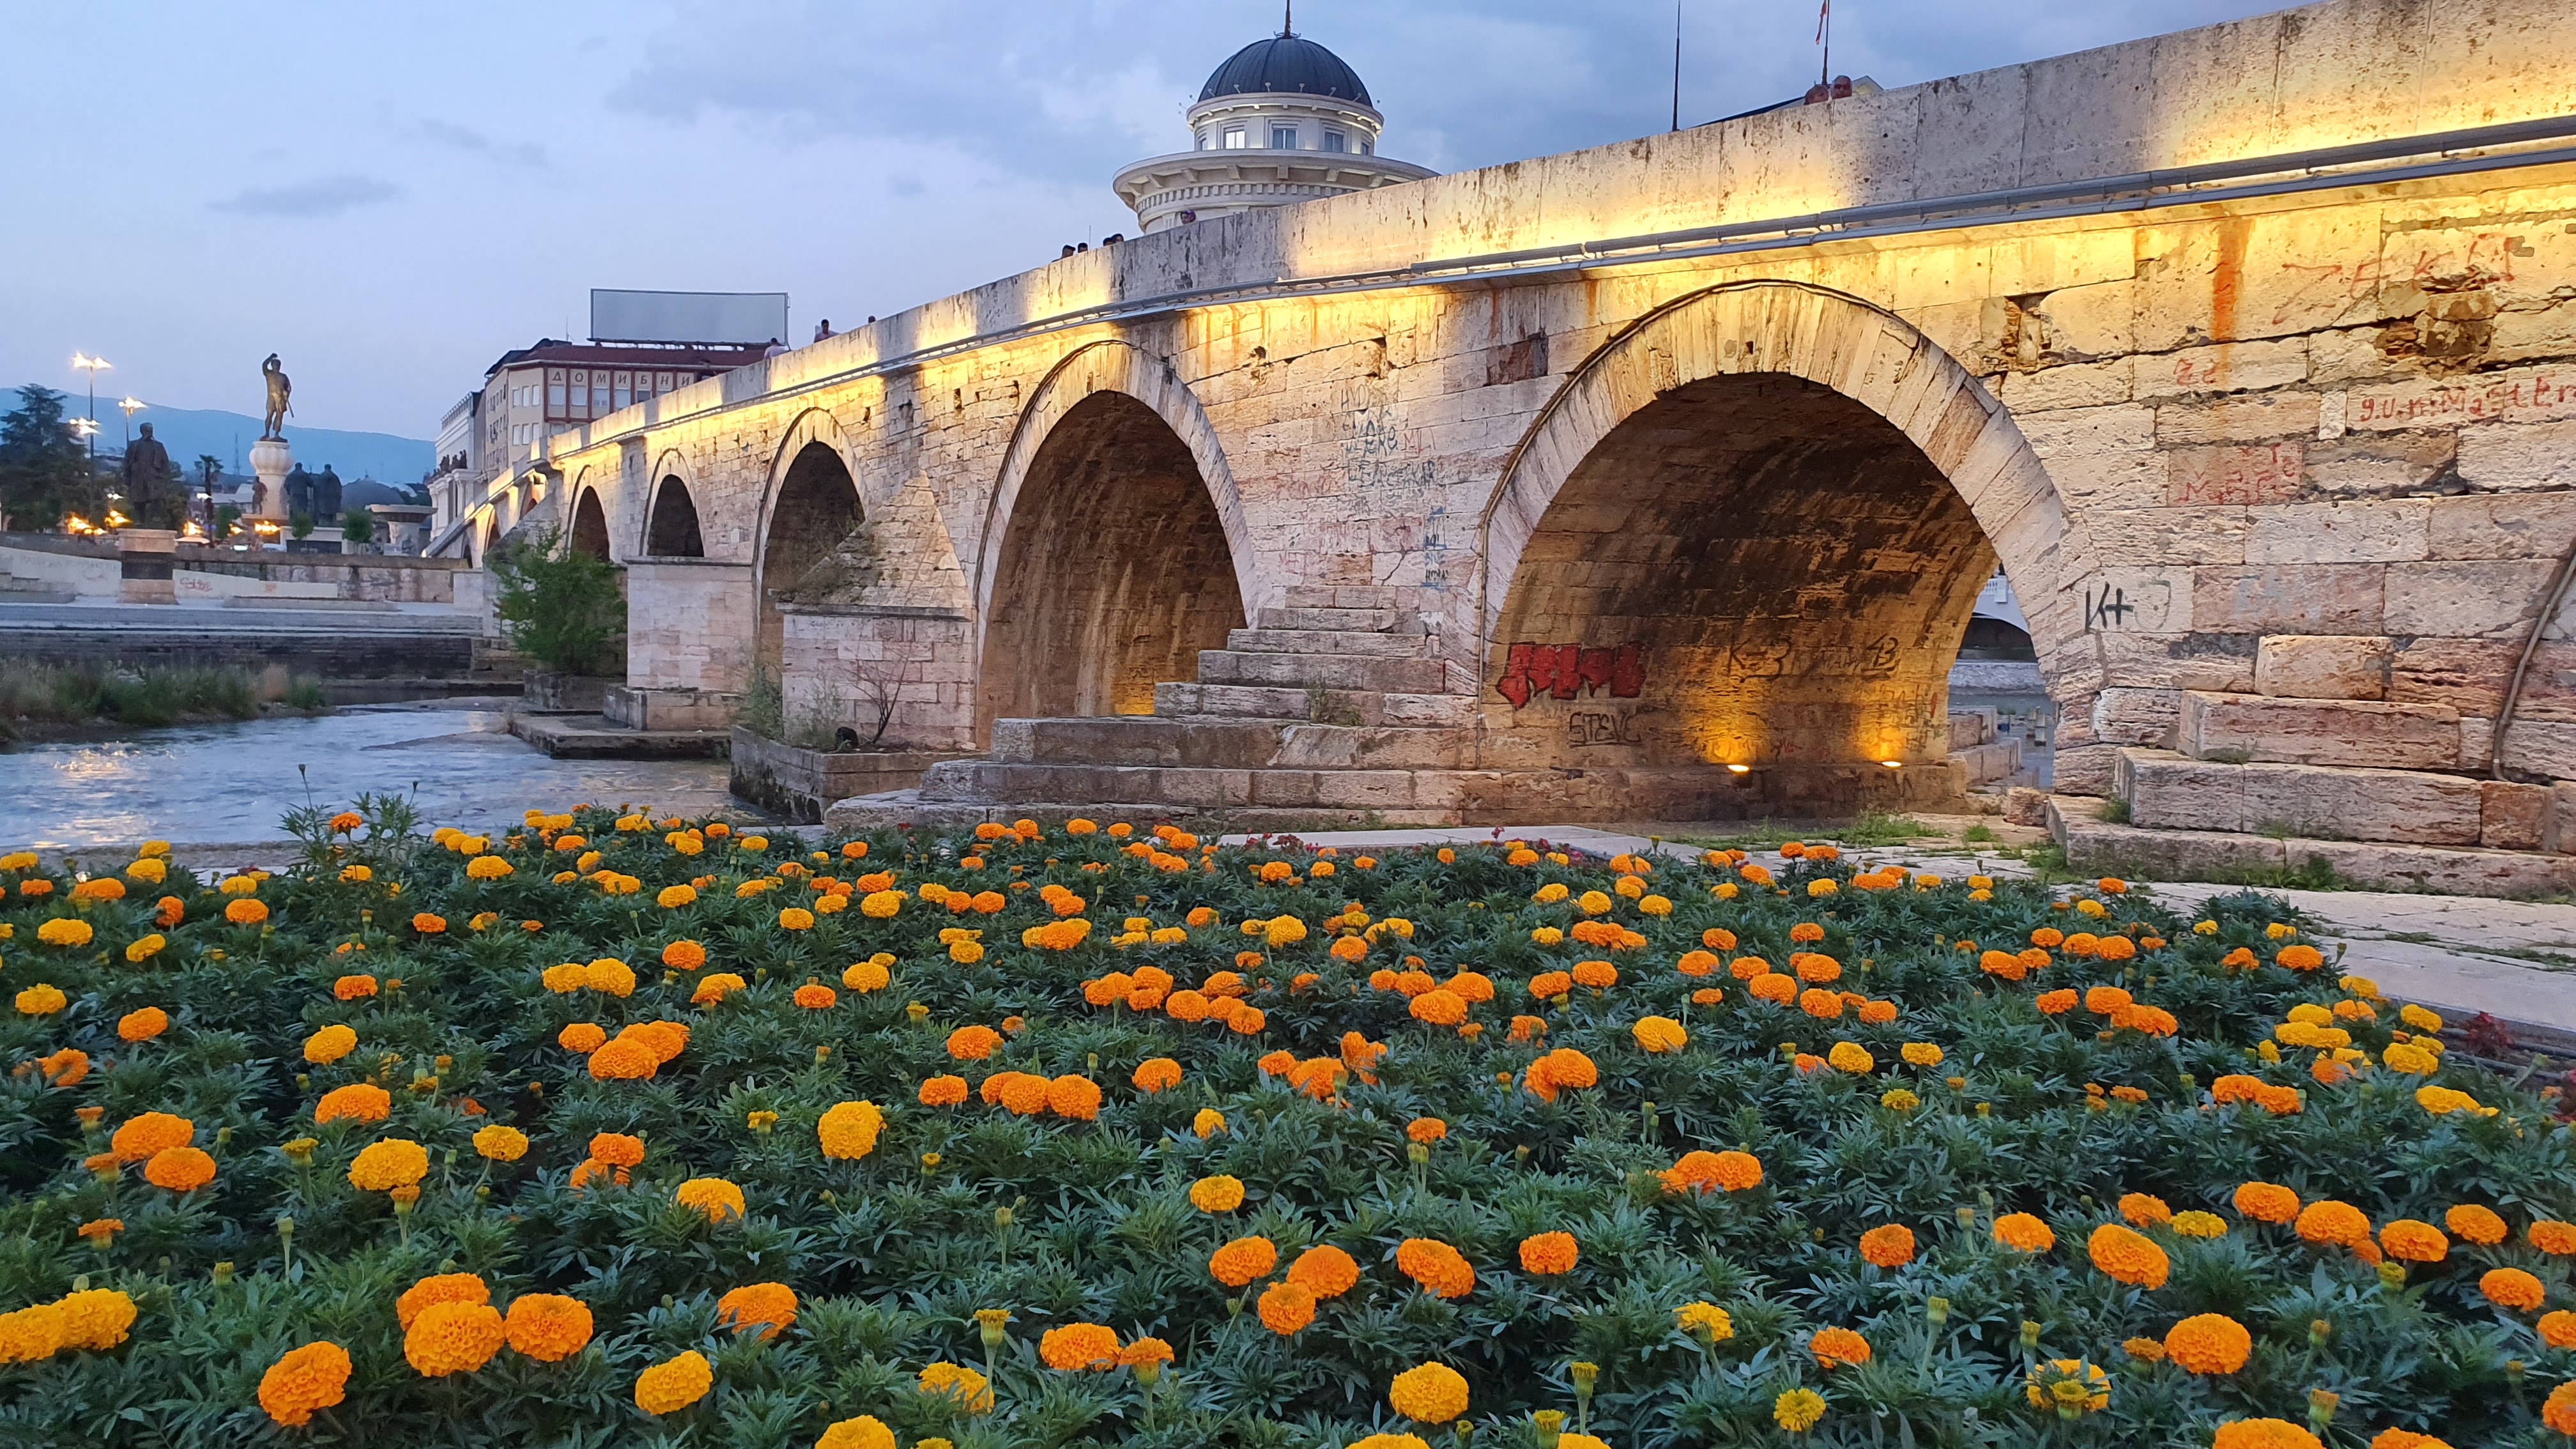
flower, aqueduct, viaduct, architecture, plant, sky, arch, botany, spring, bridge, landscape, wildflower, garden, building, tourism, tourist attraction, perennial plant, landscaping